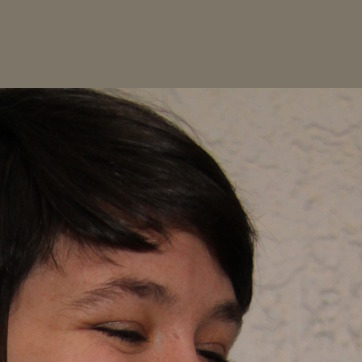
Material: hair